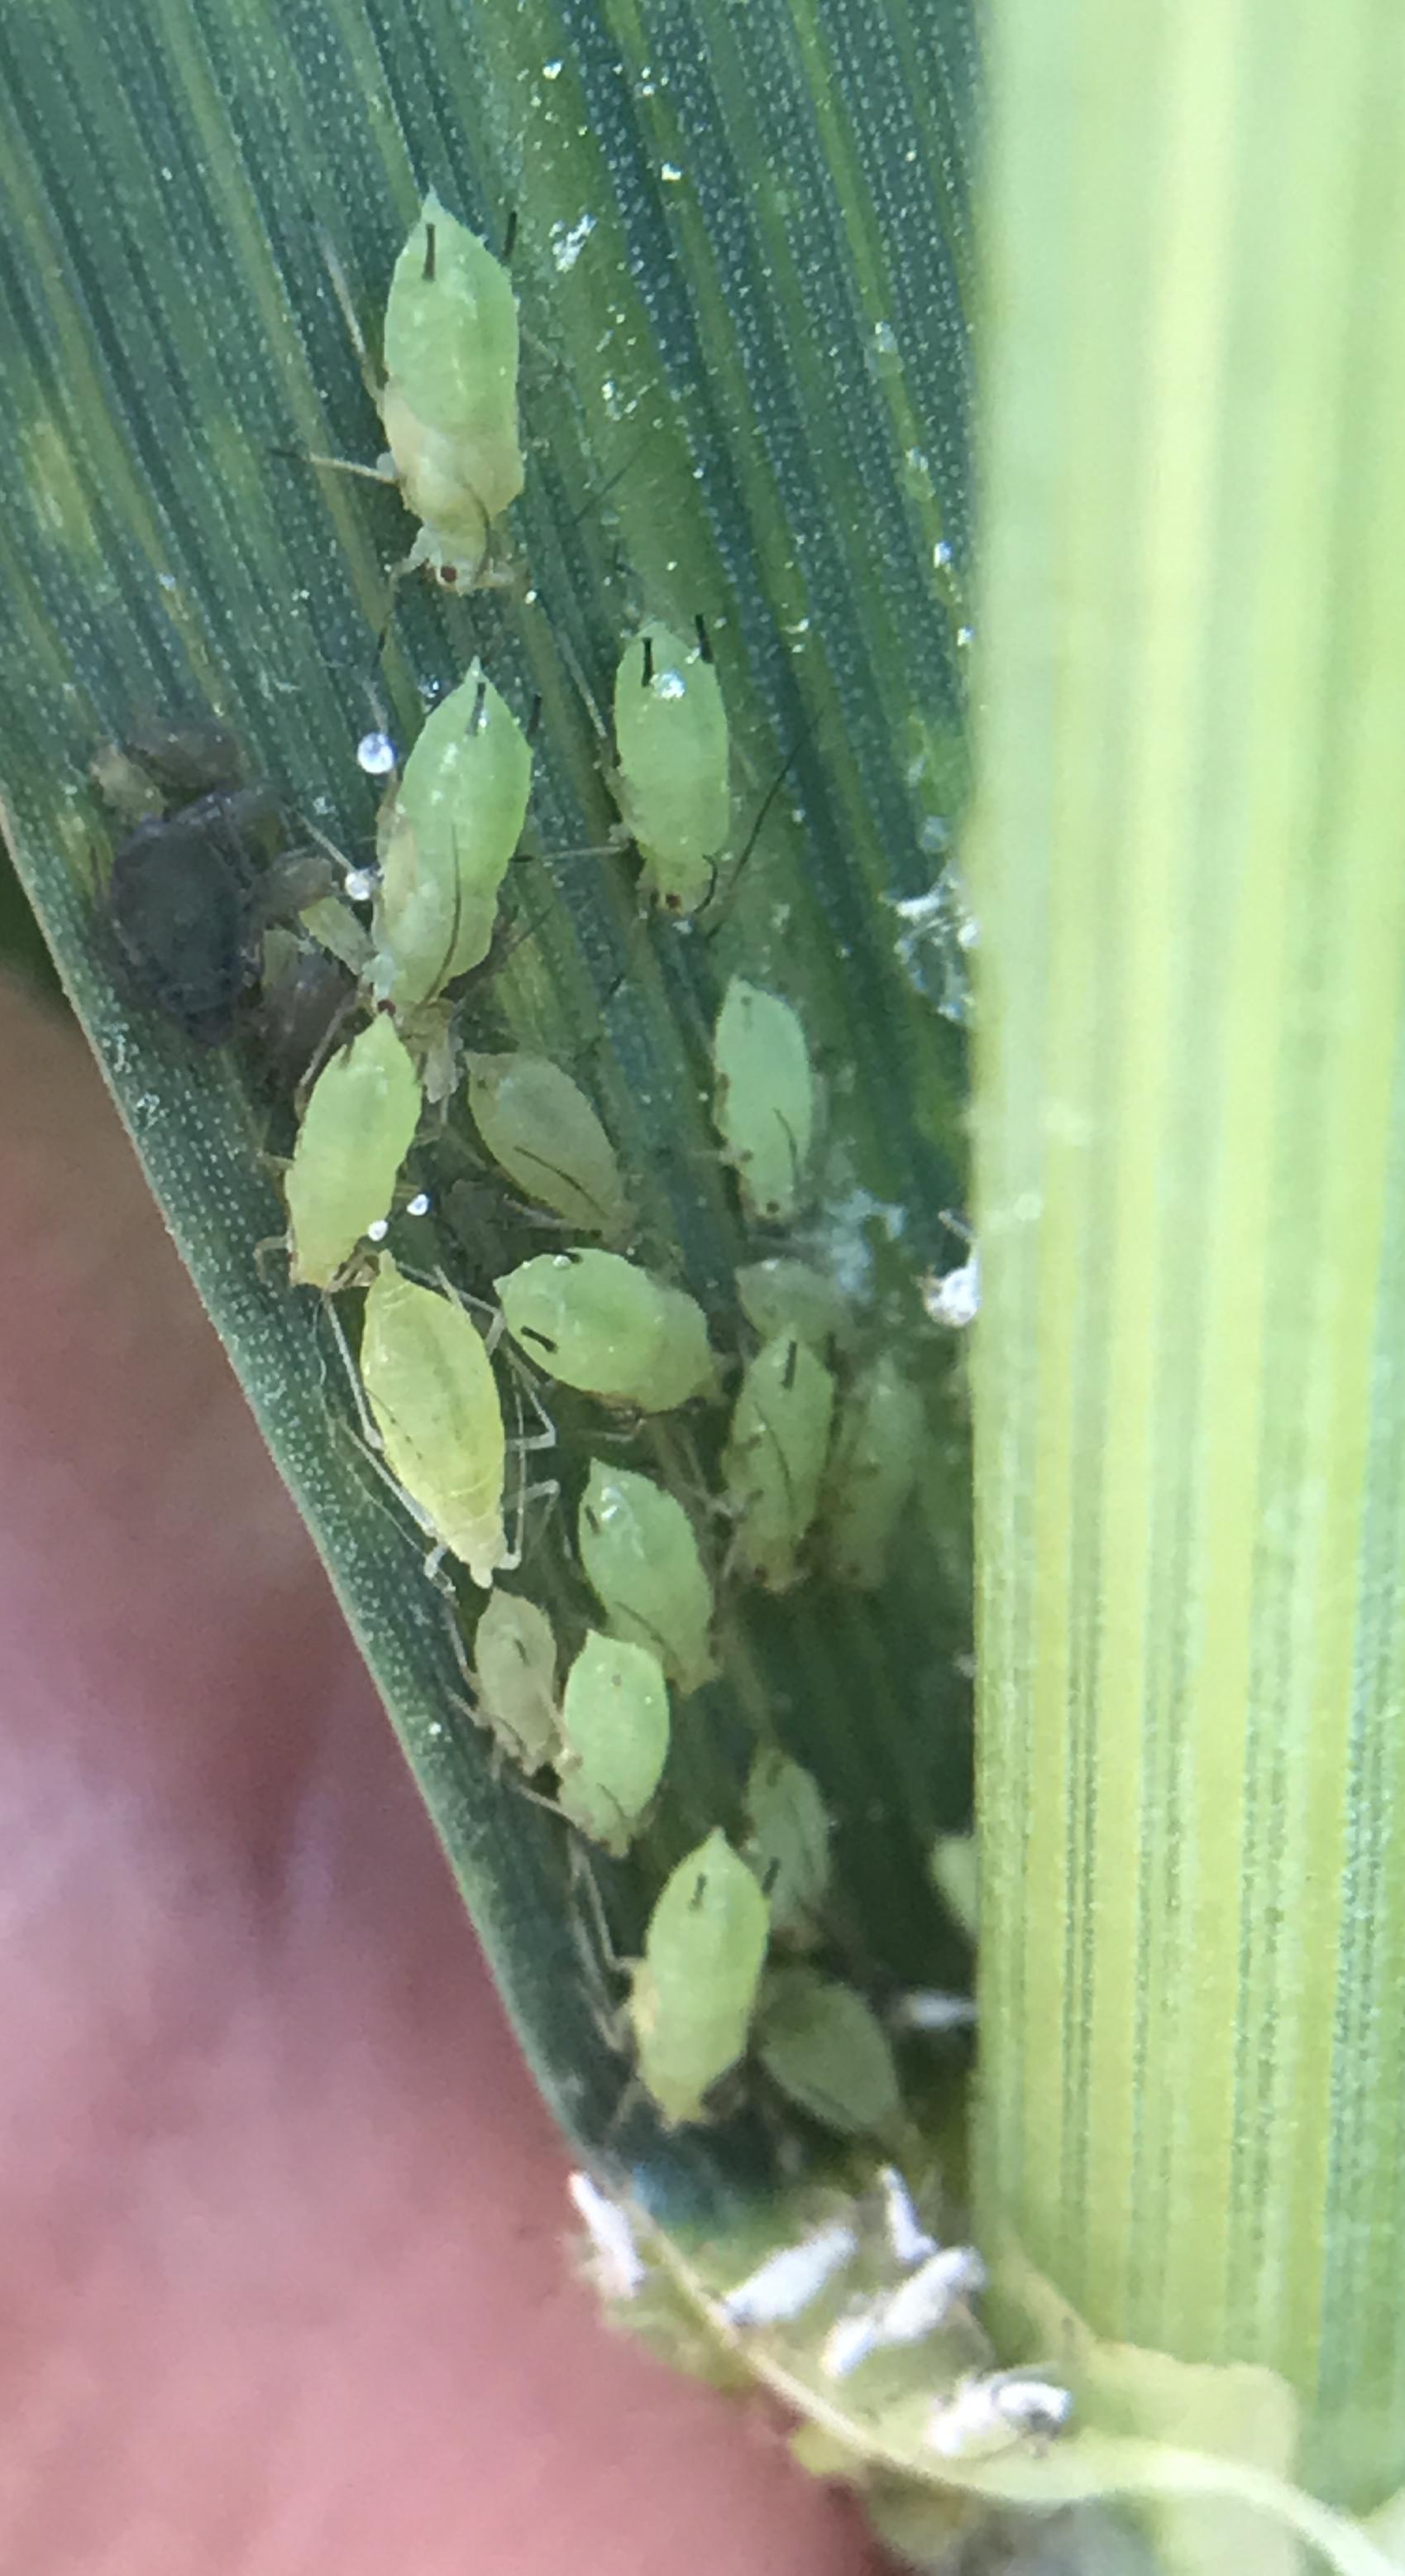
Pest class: english_grain_aphid